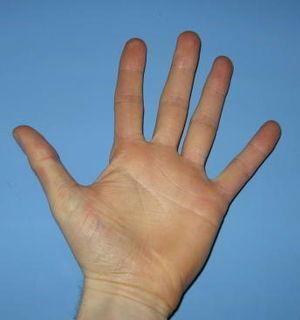
Un main humain